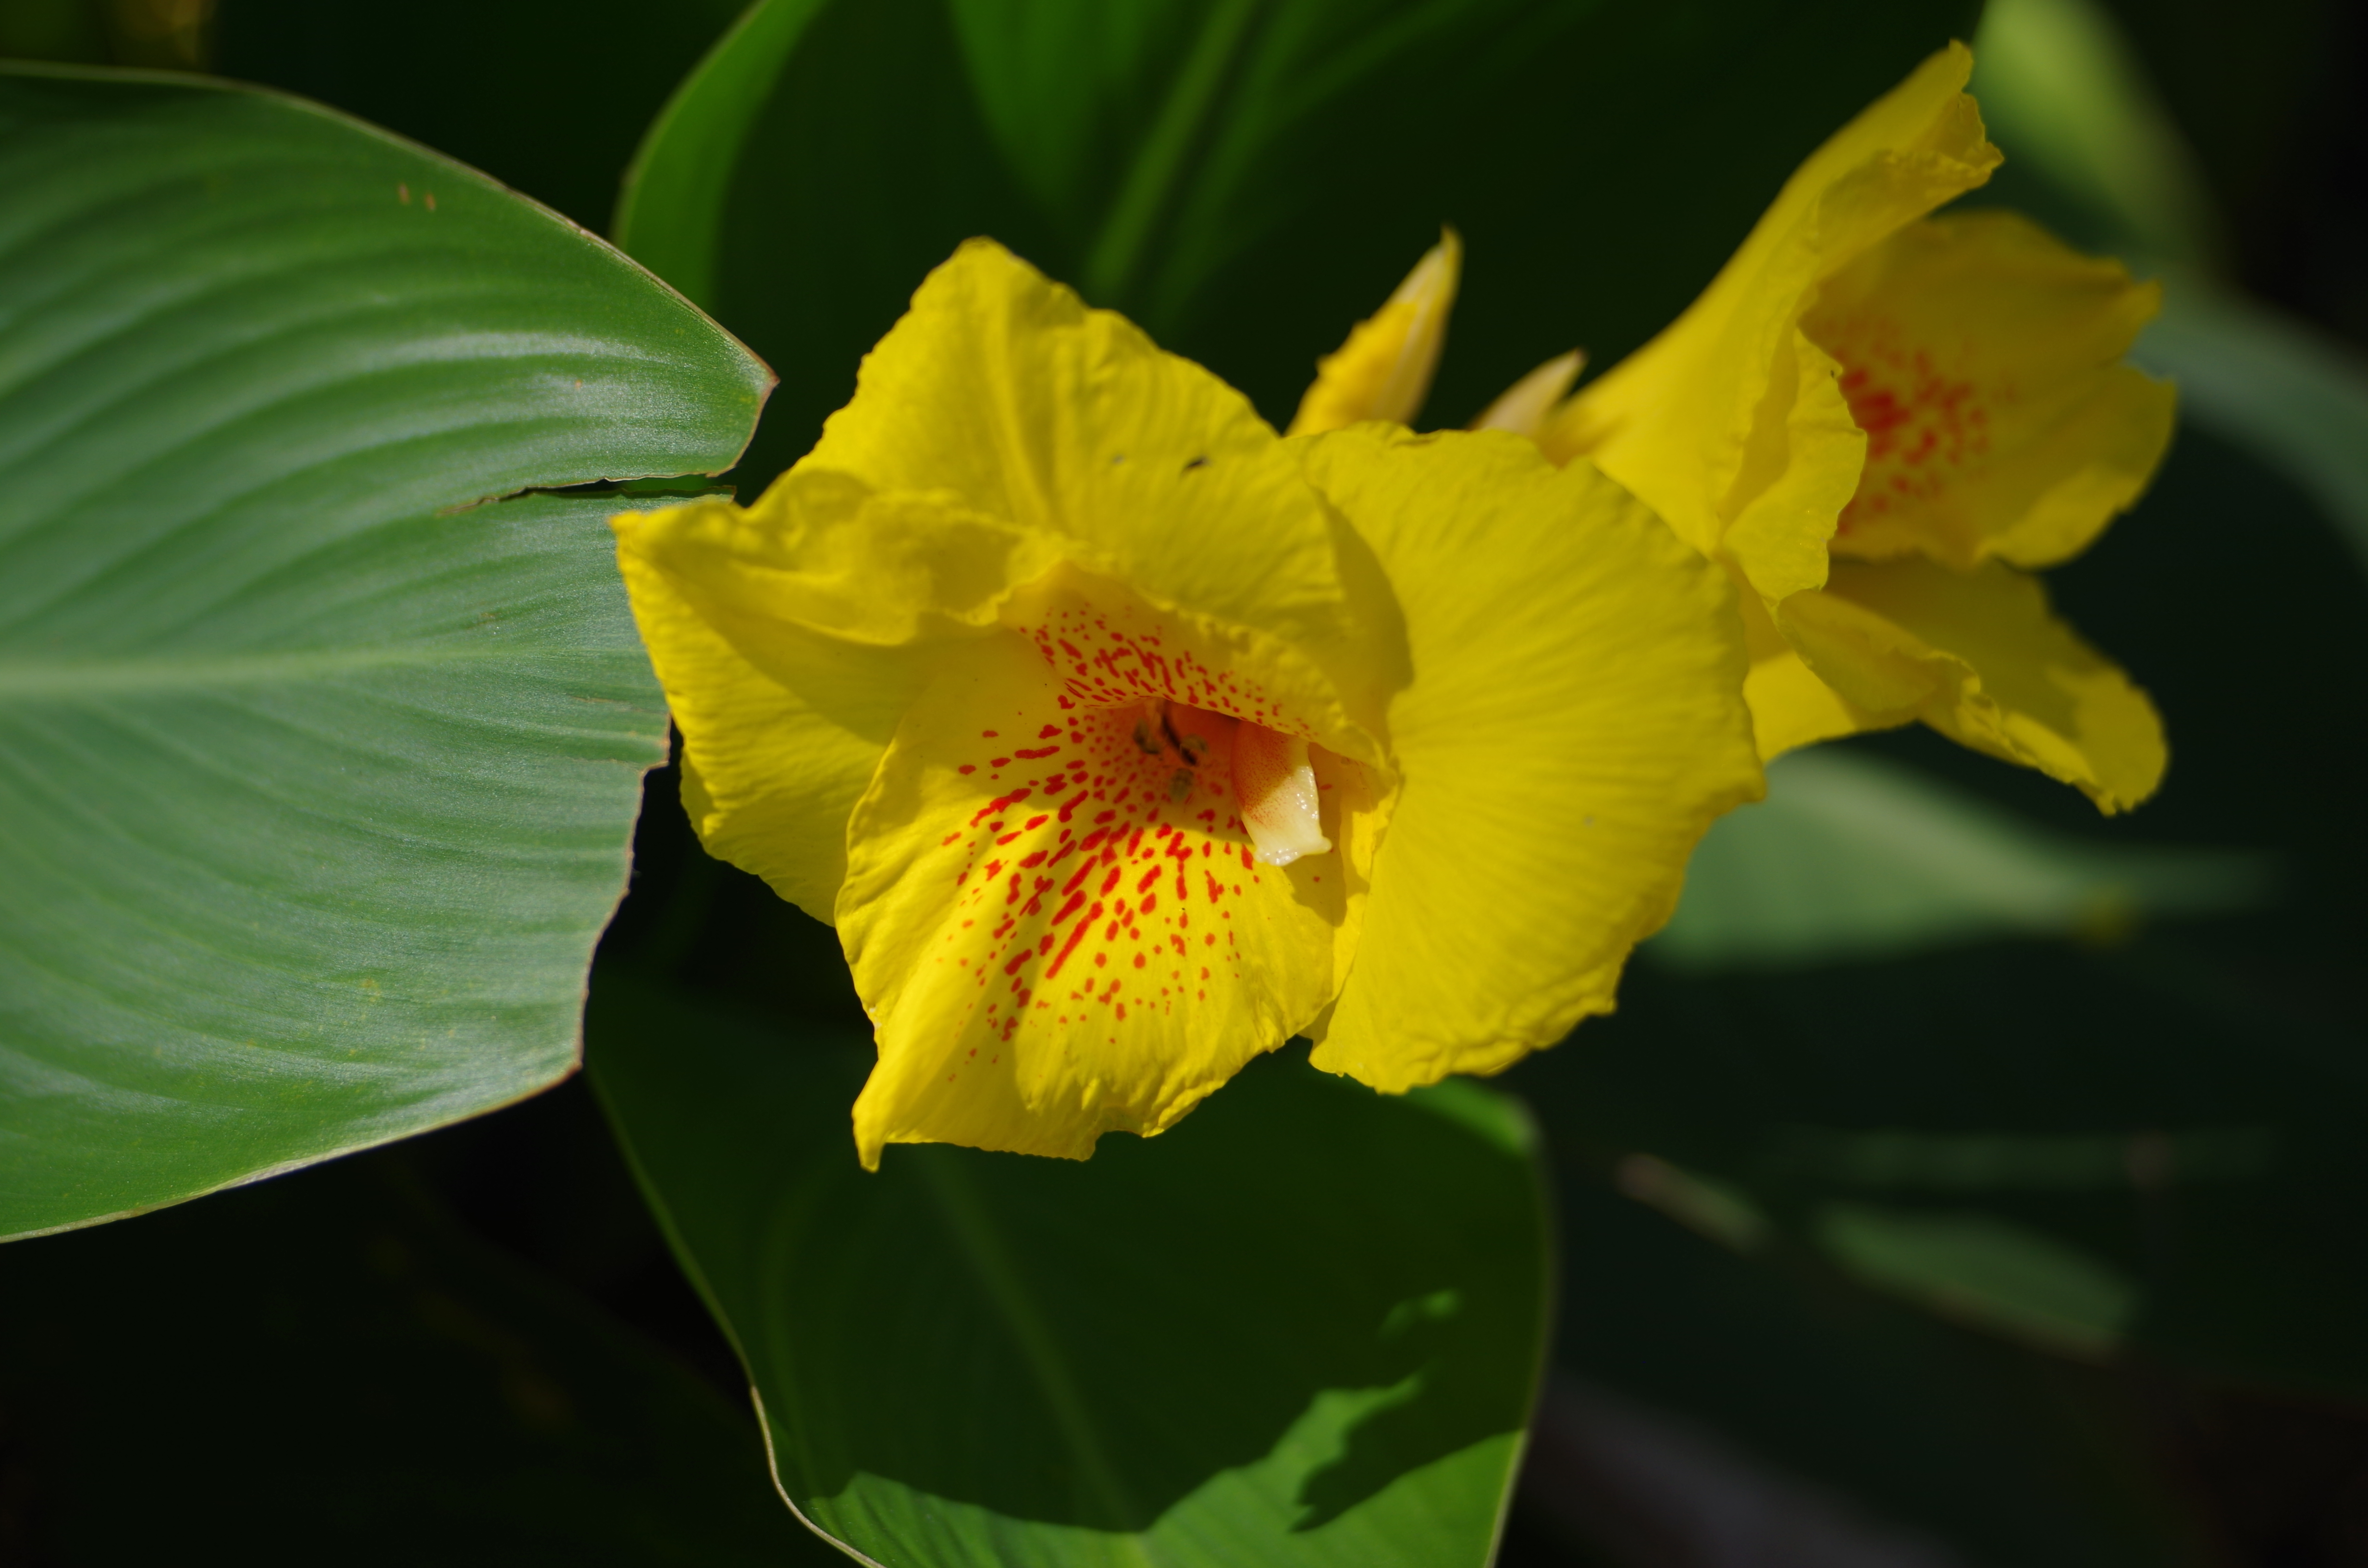
flower, yellow, flora, plant, canna family, flowering plant, leaf, canna lily, petal, plant stem, close up, wildflower, macro photography, cattleya